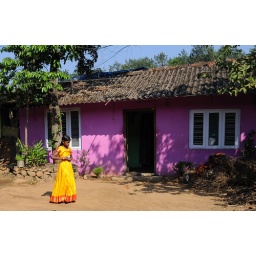
Snatch shots taken from the car window whilst travelling in Kerala. India. March 2010